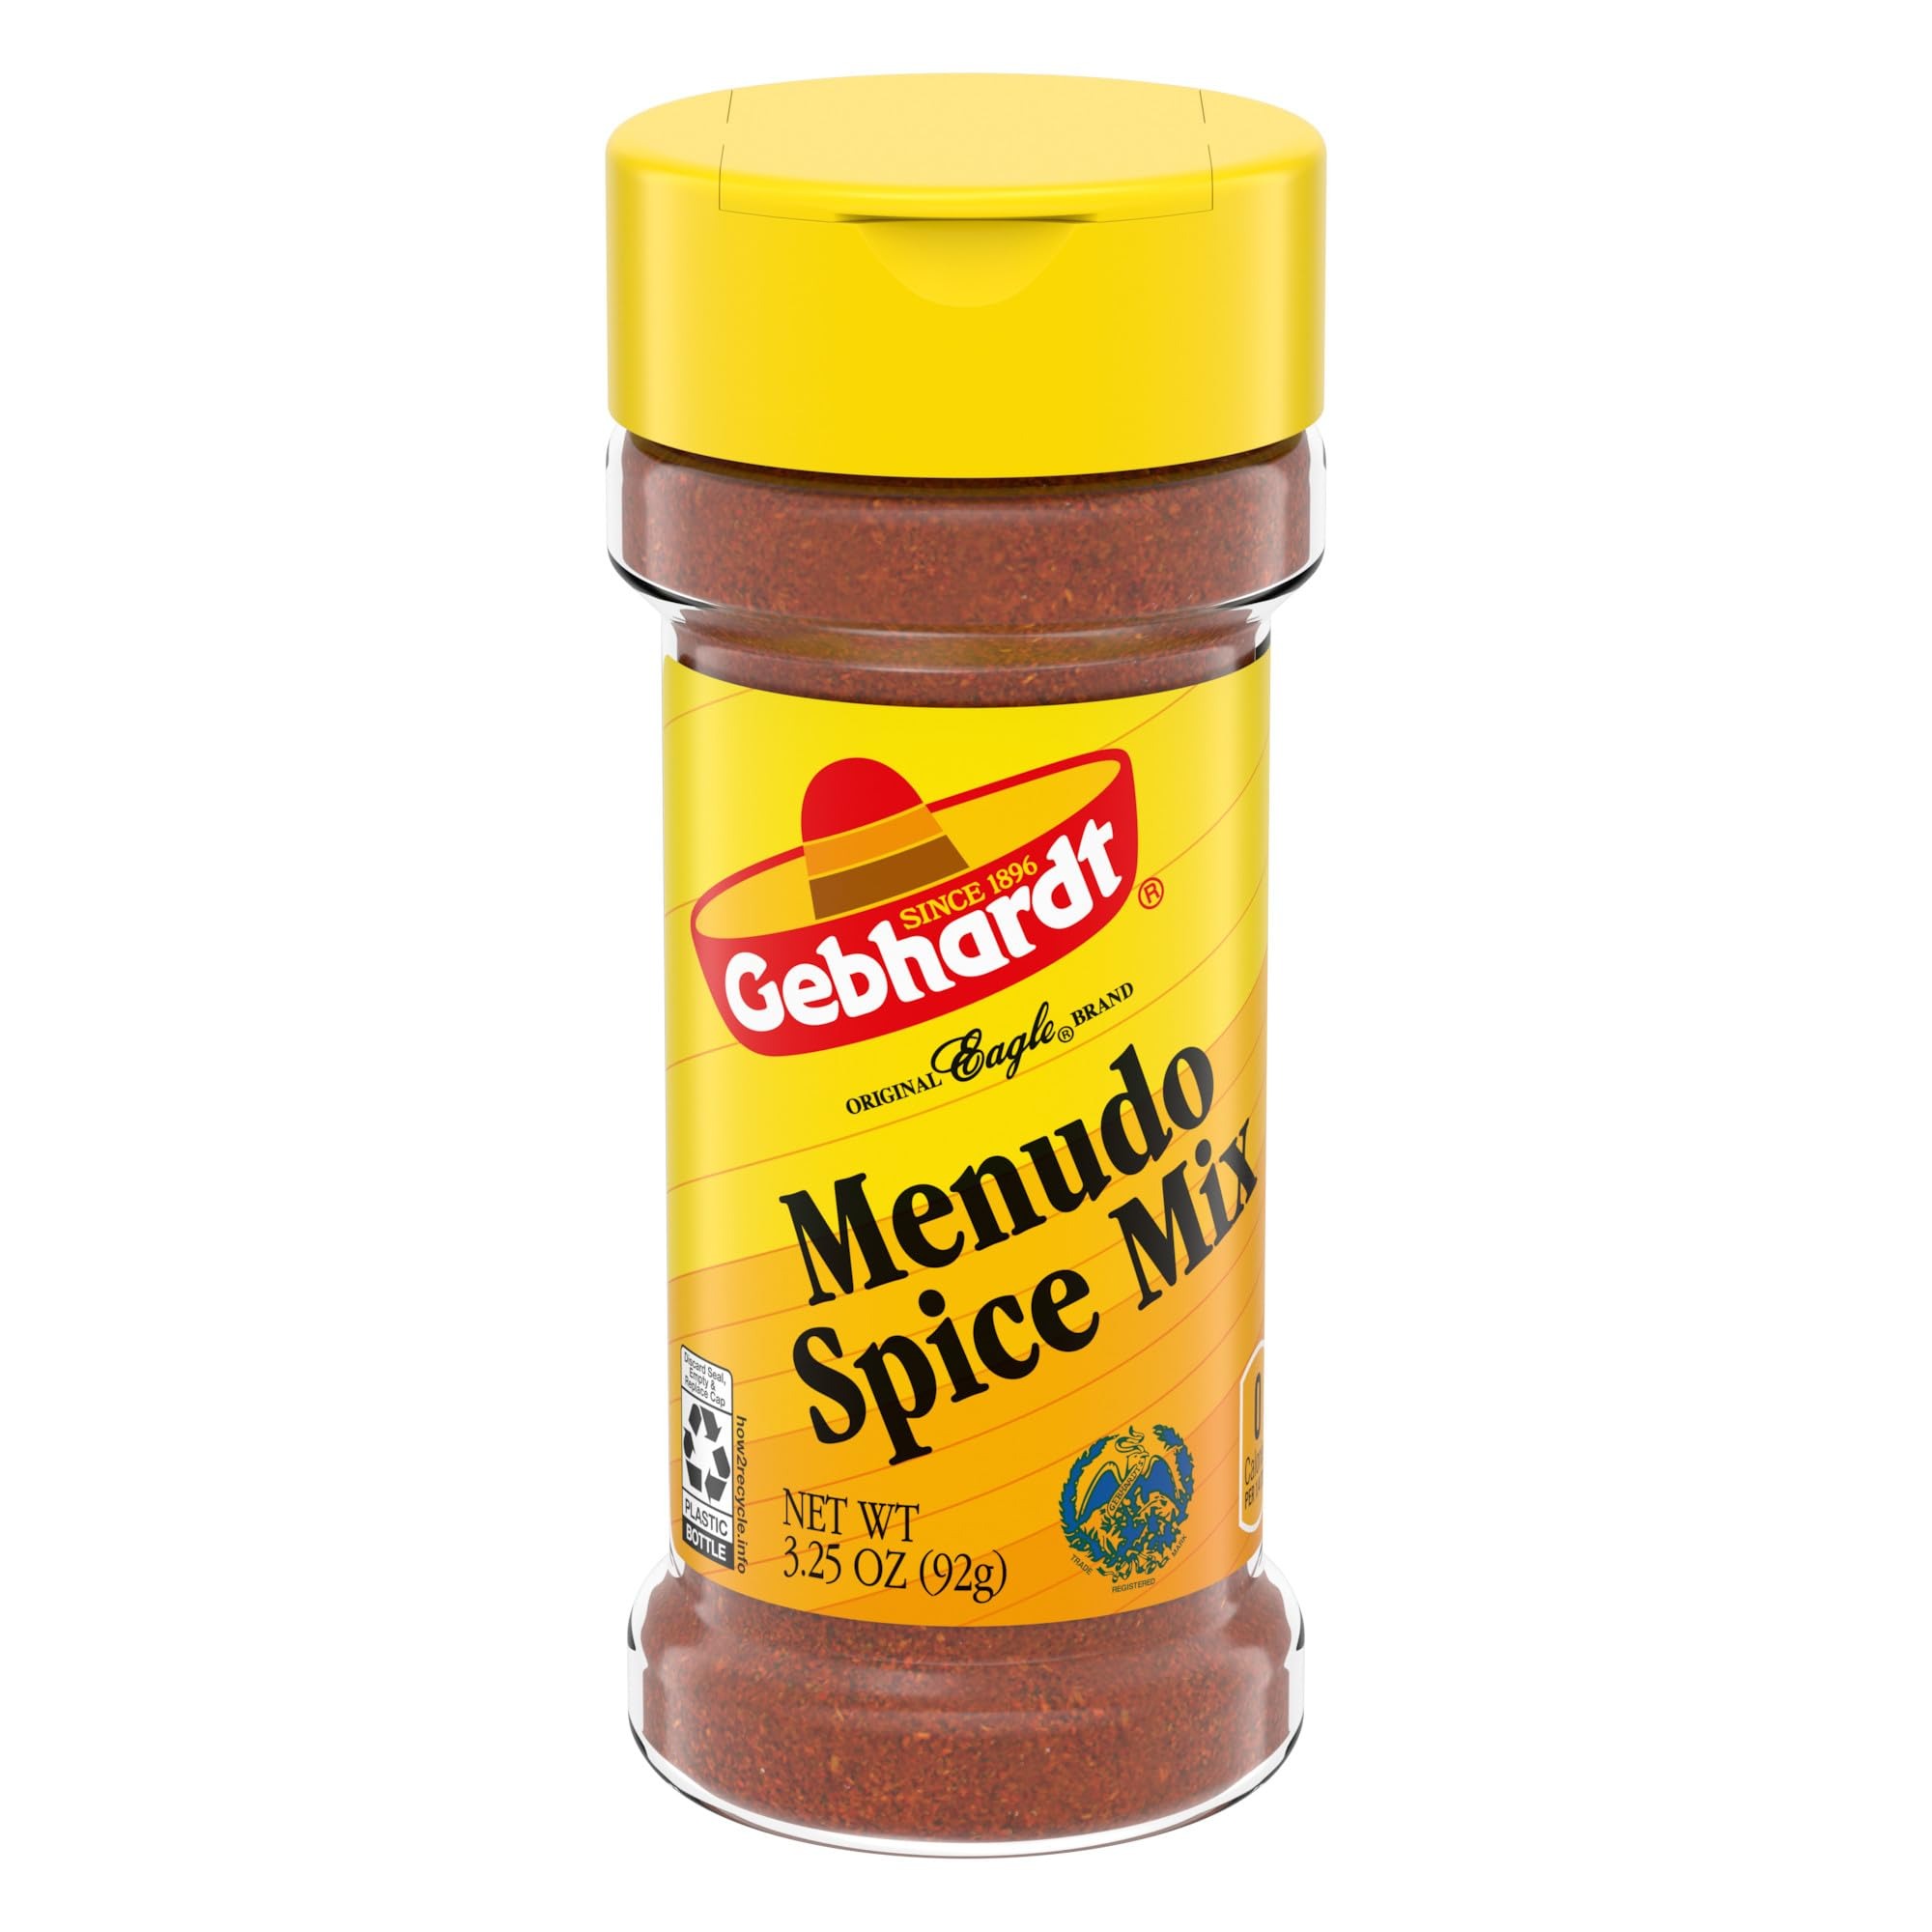
Item Name: Gebhardt Menudo Spice, 3.25 ozs
Bullet Point 1: Bold and flavorful spice
Bullet Point 2: Quality Tex-Mex taste
Bullet Point 3: Add Southwest spice to any dish
Value: 3.25
Unit: Ounce

Price: 7.575